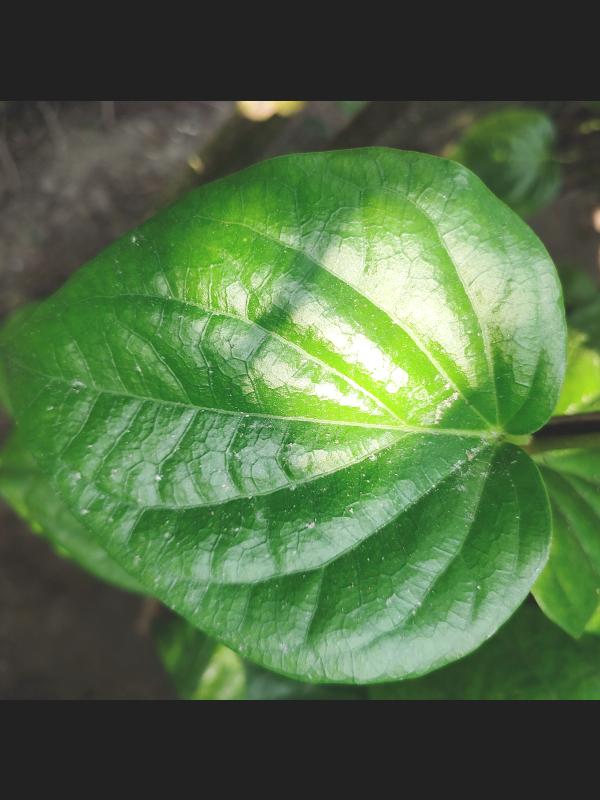
Label: Healthy_Leaf